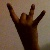
The image shows a hand gesture representing the number 8 in Indian Sign Language.